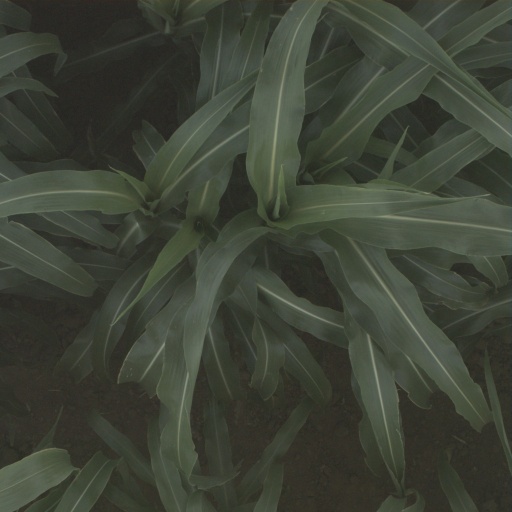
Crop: sorghum